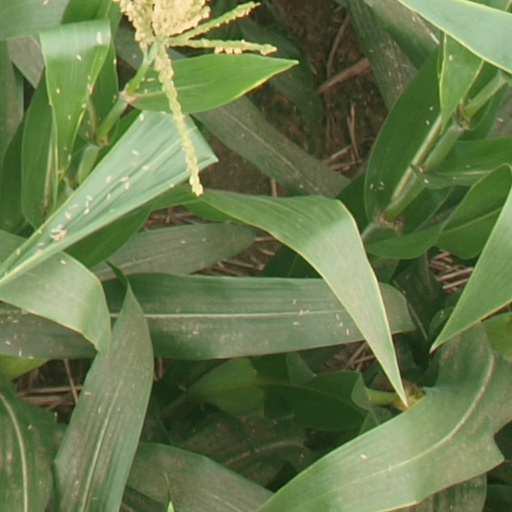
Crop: maize; corn